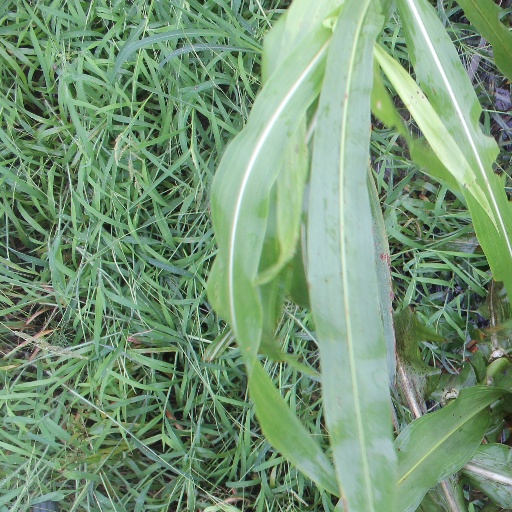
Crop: sorghum